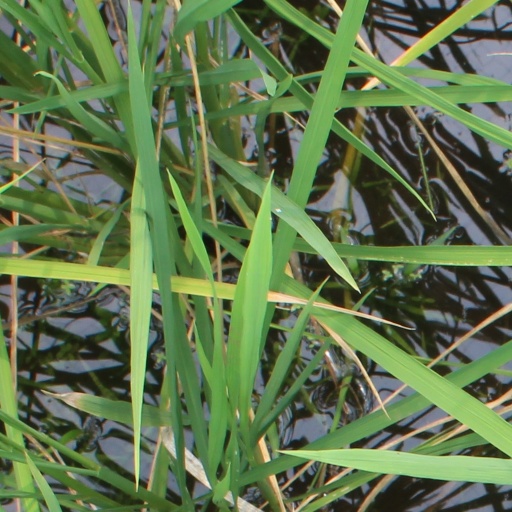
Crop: rice